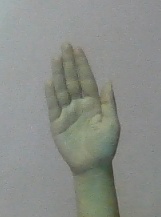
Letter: seen